William Bainbridge

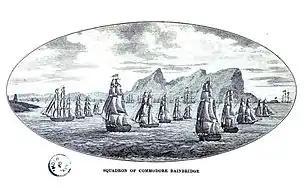
Bainbridge Squadron off Algiers

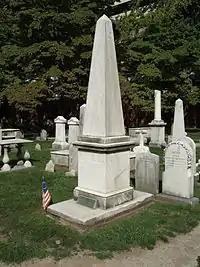
Bainbridge's tombstone at the Christ Church Burial Ground in Philadelphia.

After the conclusion of the war with Britain, the United States engaged in the Second Barbary War of 1815 (also known as the "Algerian War"). It was the second of two wars fought between the United States and the Ottoman Empire's North African regencies of Tripoli, Tunis, and Algeria known collectively as the Barbary states. On March 3, 1815, the US Congress authorized deployment of naval power against the Regency of Algiers, and two squadrons were assembled and readied for war. Bainbridge served against the Barbary pirates and was commander of the US squadron sent to Algiers to enforce a blockade, show the extent of American naval resources and determination and enforce the neutrality and peace that was established by Stephen Decatur and William Shaler. The war ended in 1815 with the victory of the United States.